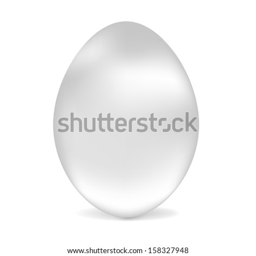
white egg isolated on the white